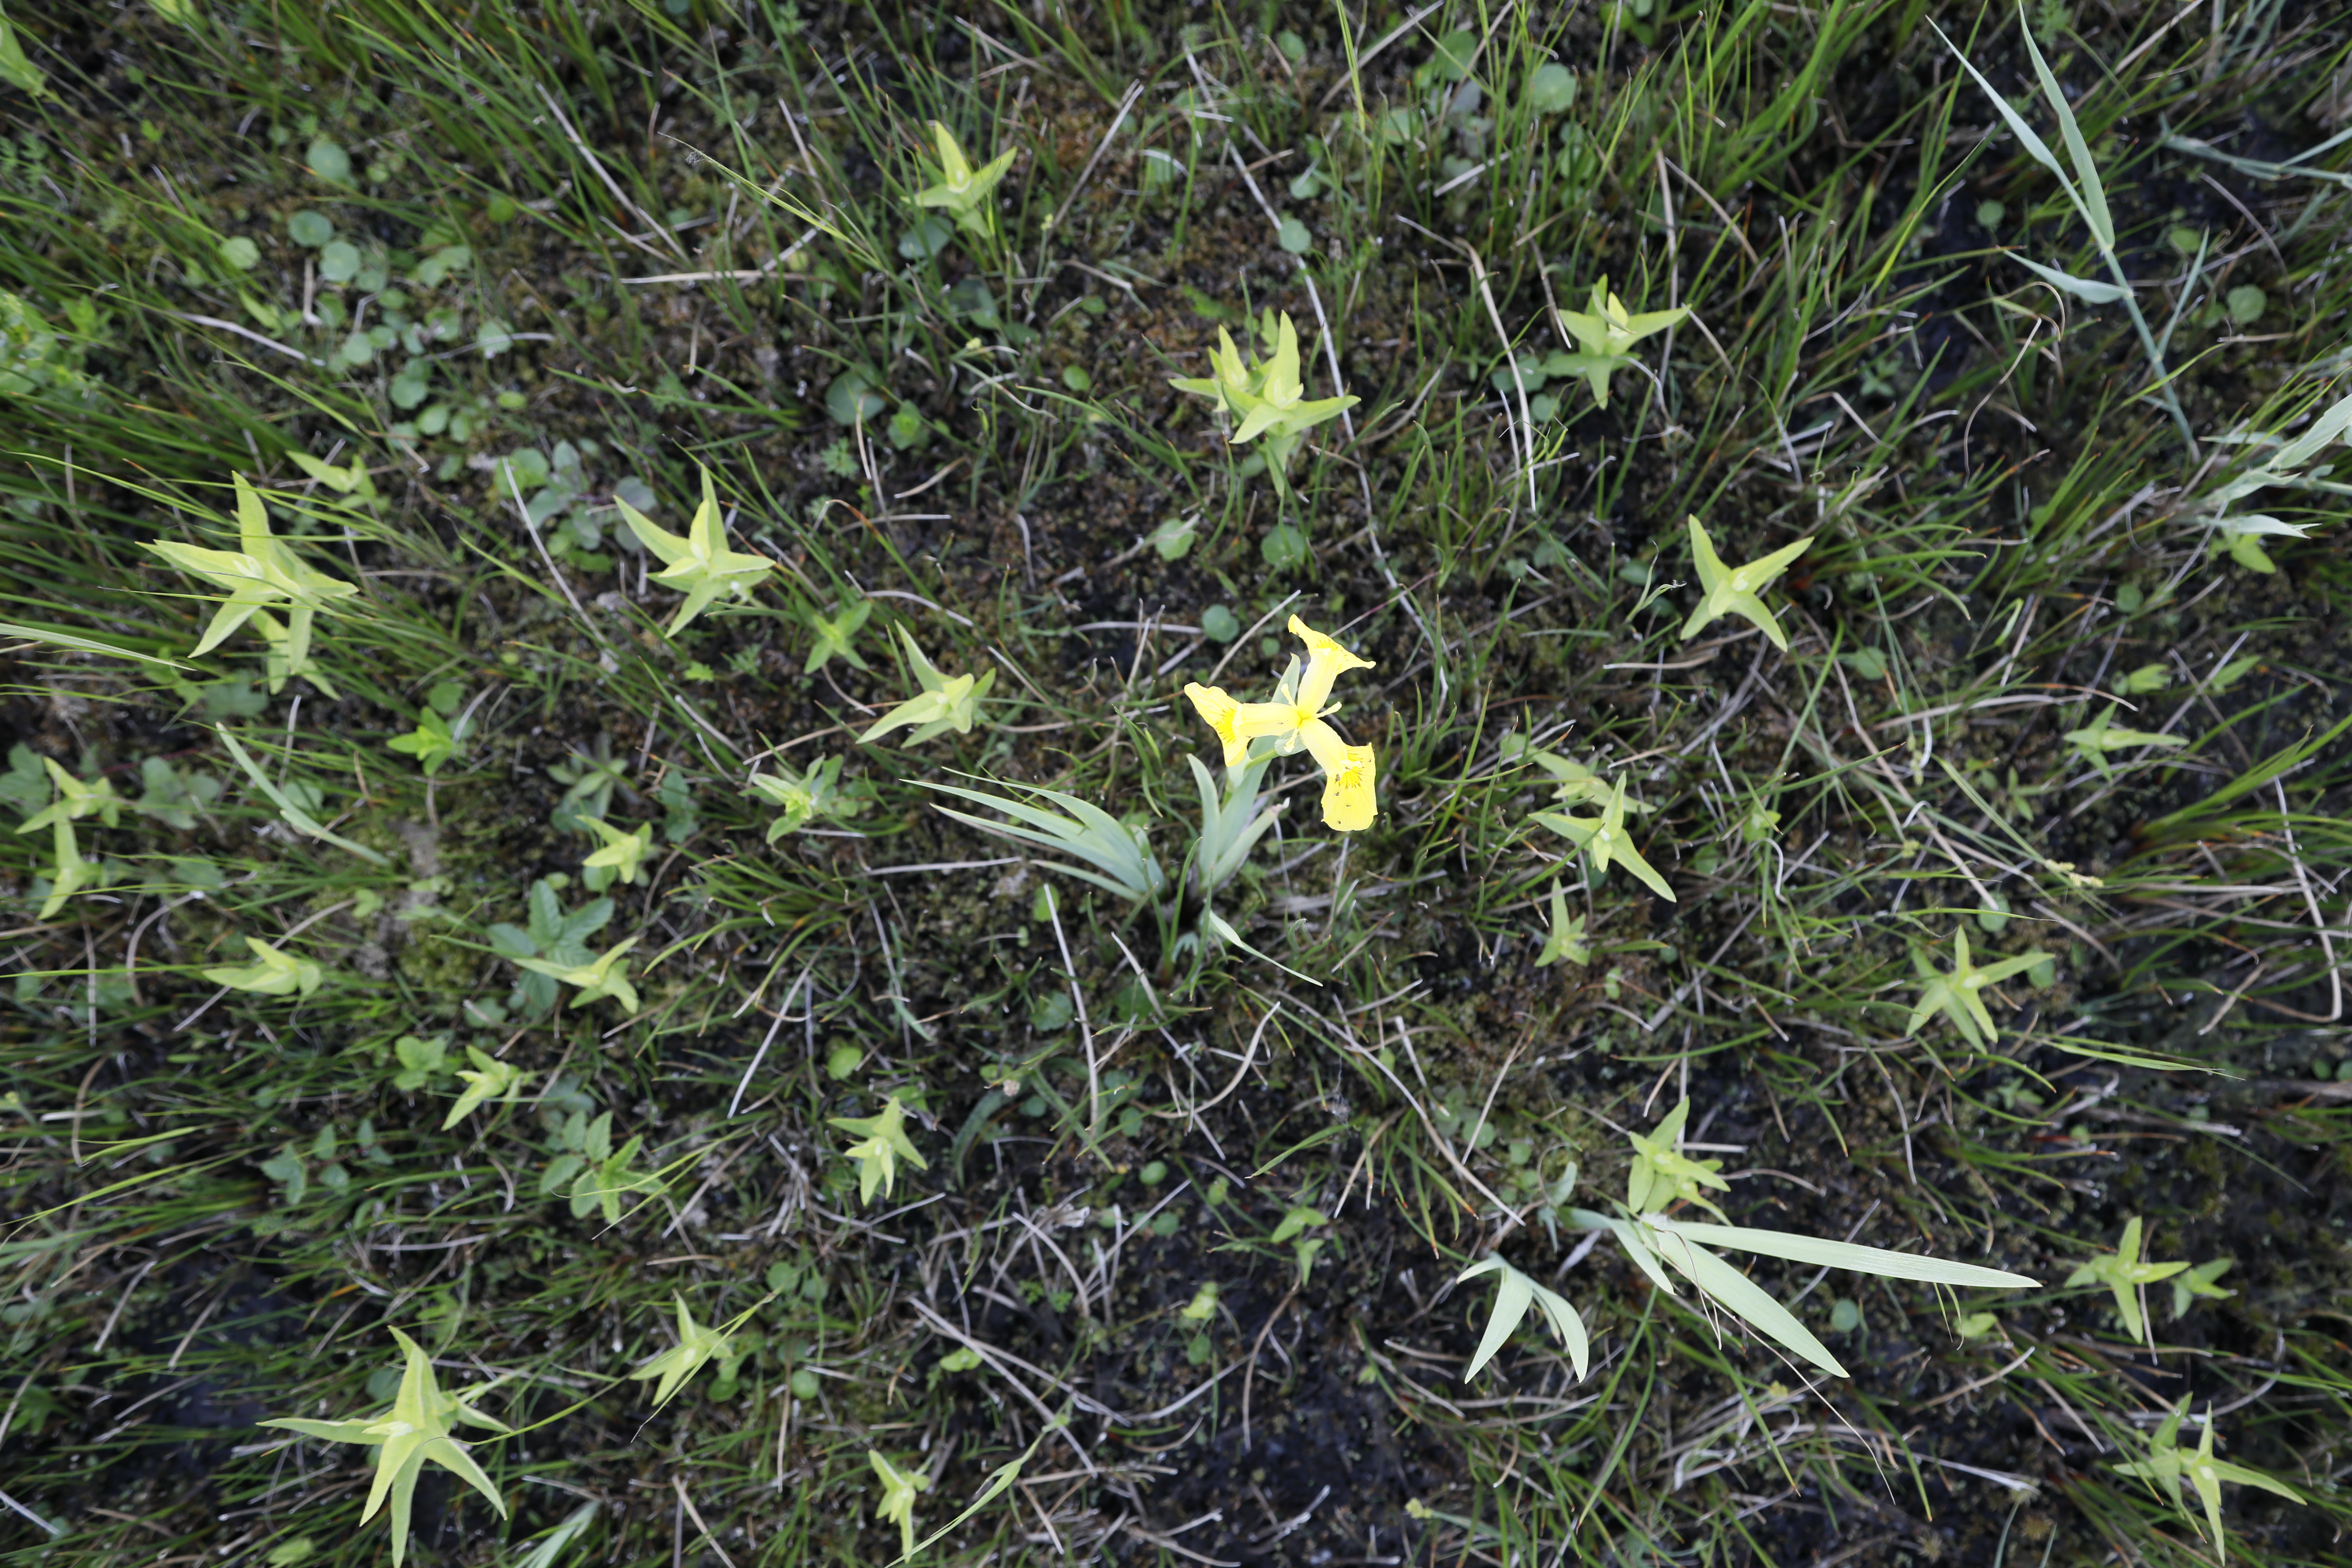
Plant species: Iris pseudacorus